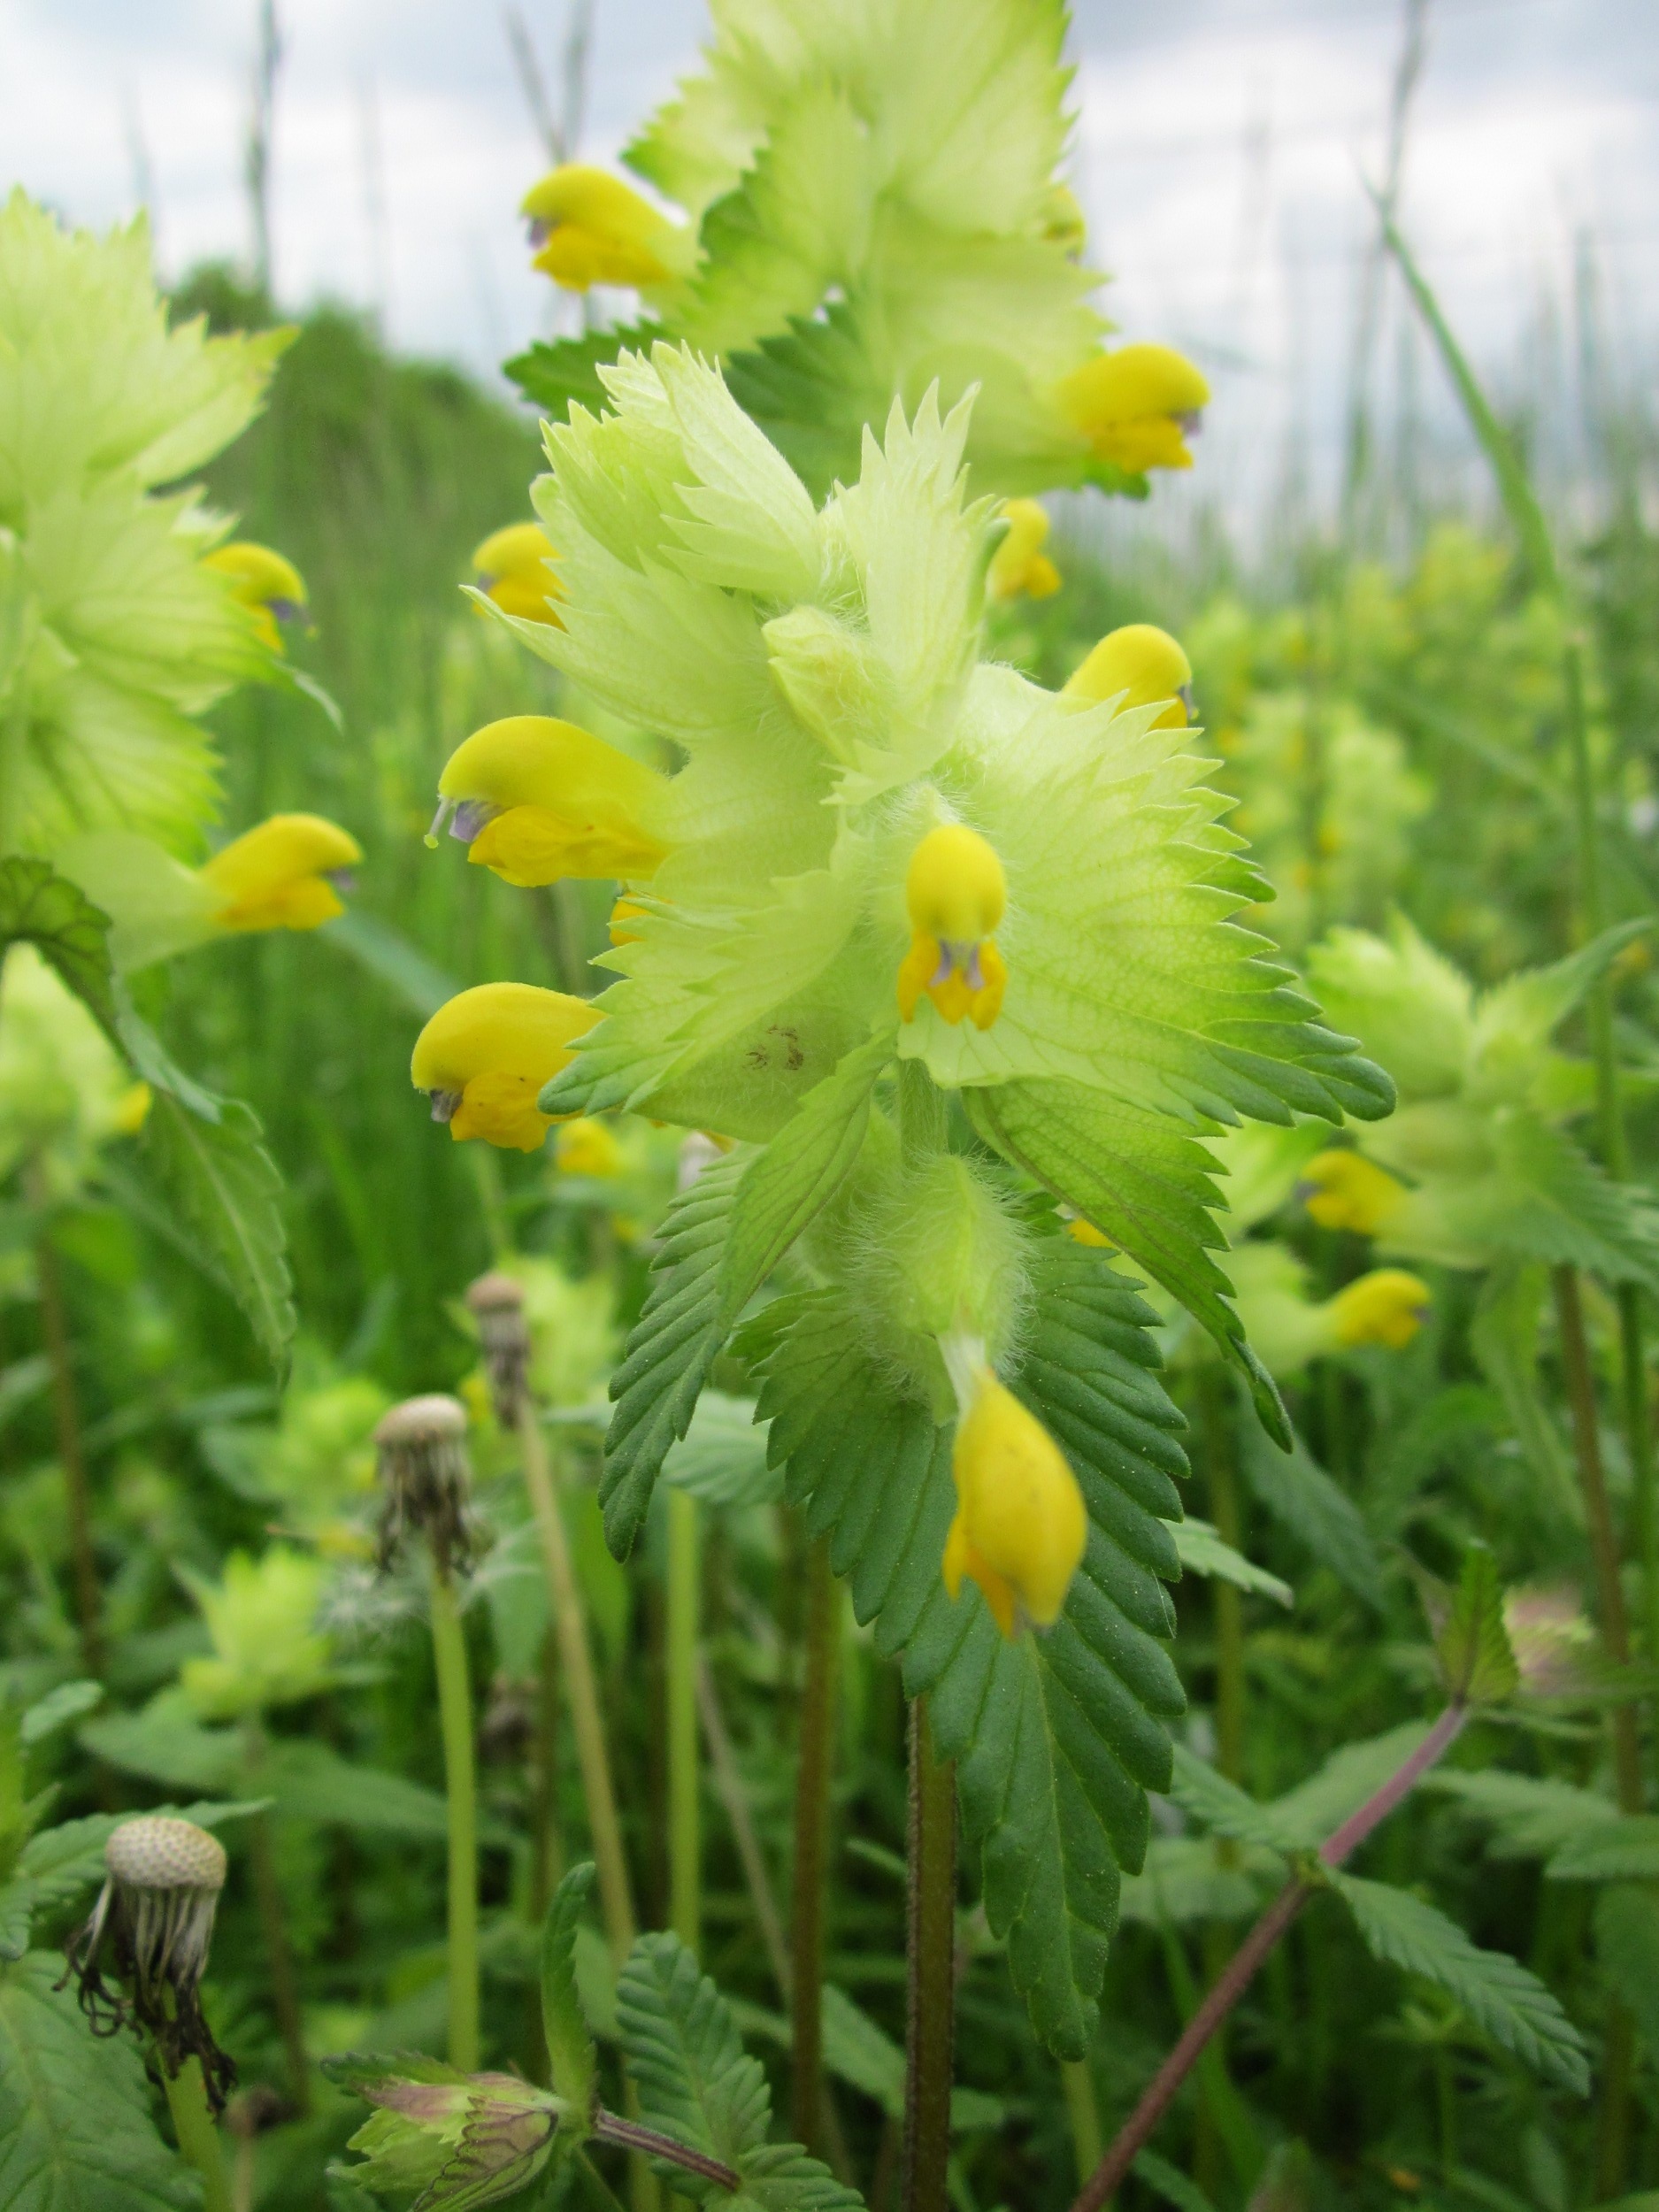
plant, meadow, prairie, flower, green, botany, flora, wildflower, iris, species, inflorescence, flowering plant, rhinanthus alectorolophus, greater yellow rattle, land plant, iris family